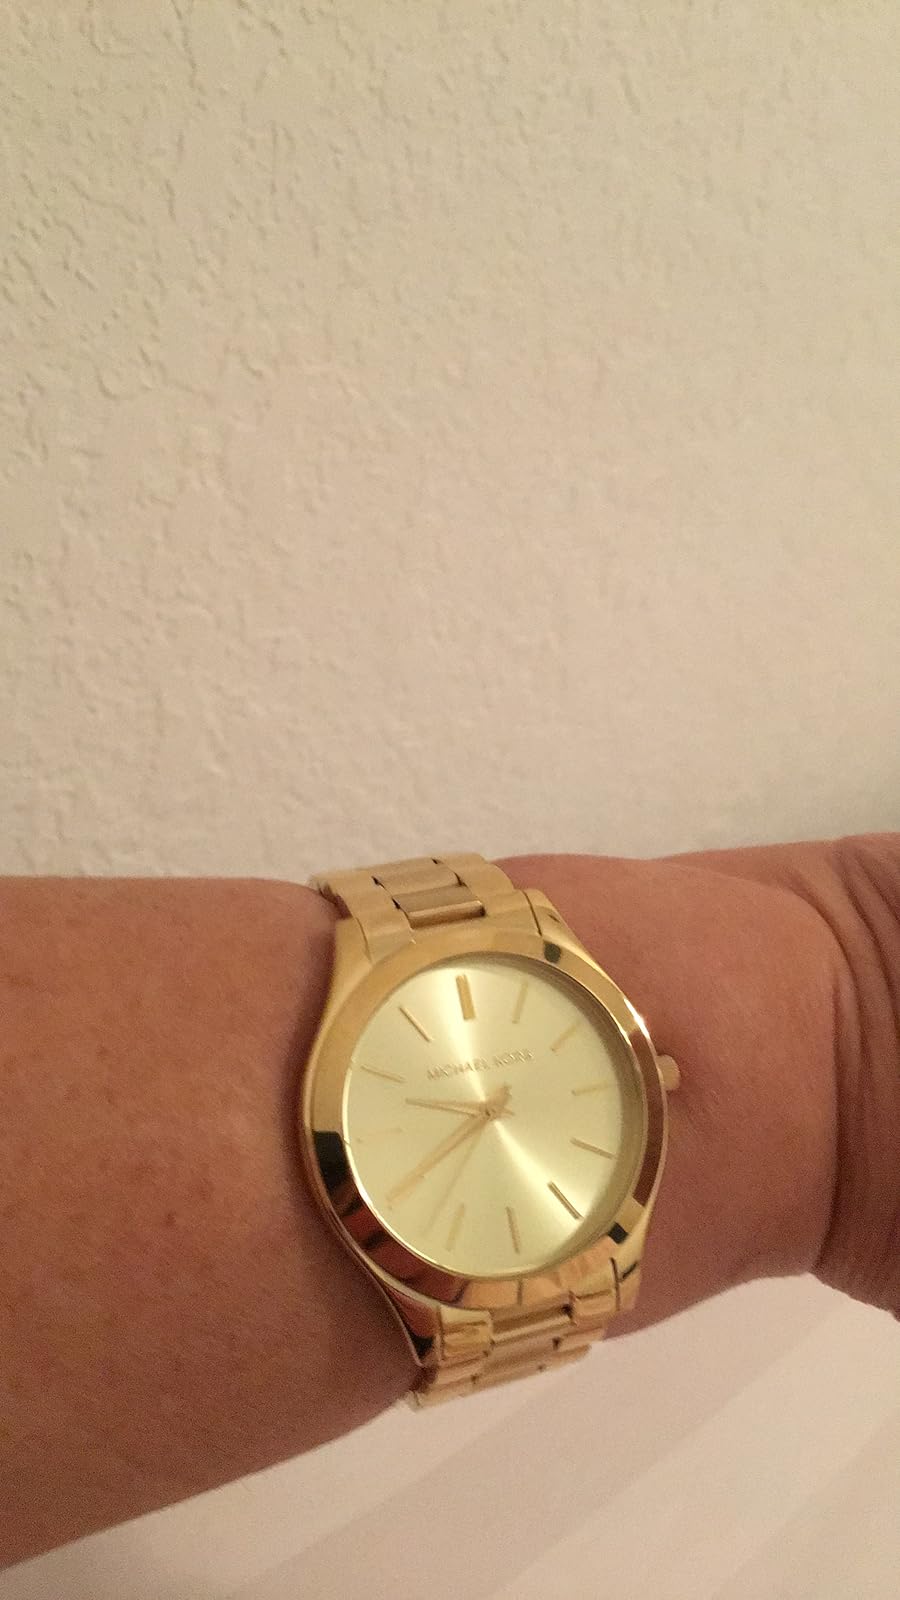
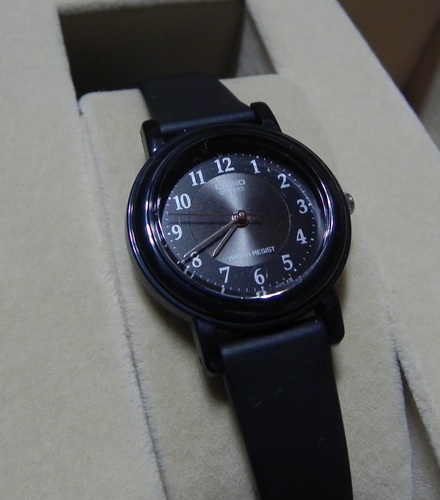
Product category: accessories_watch
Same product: no